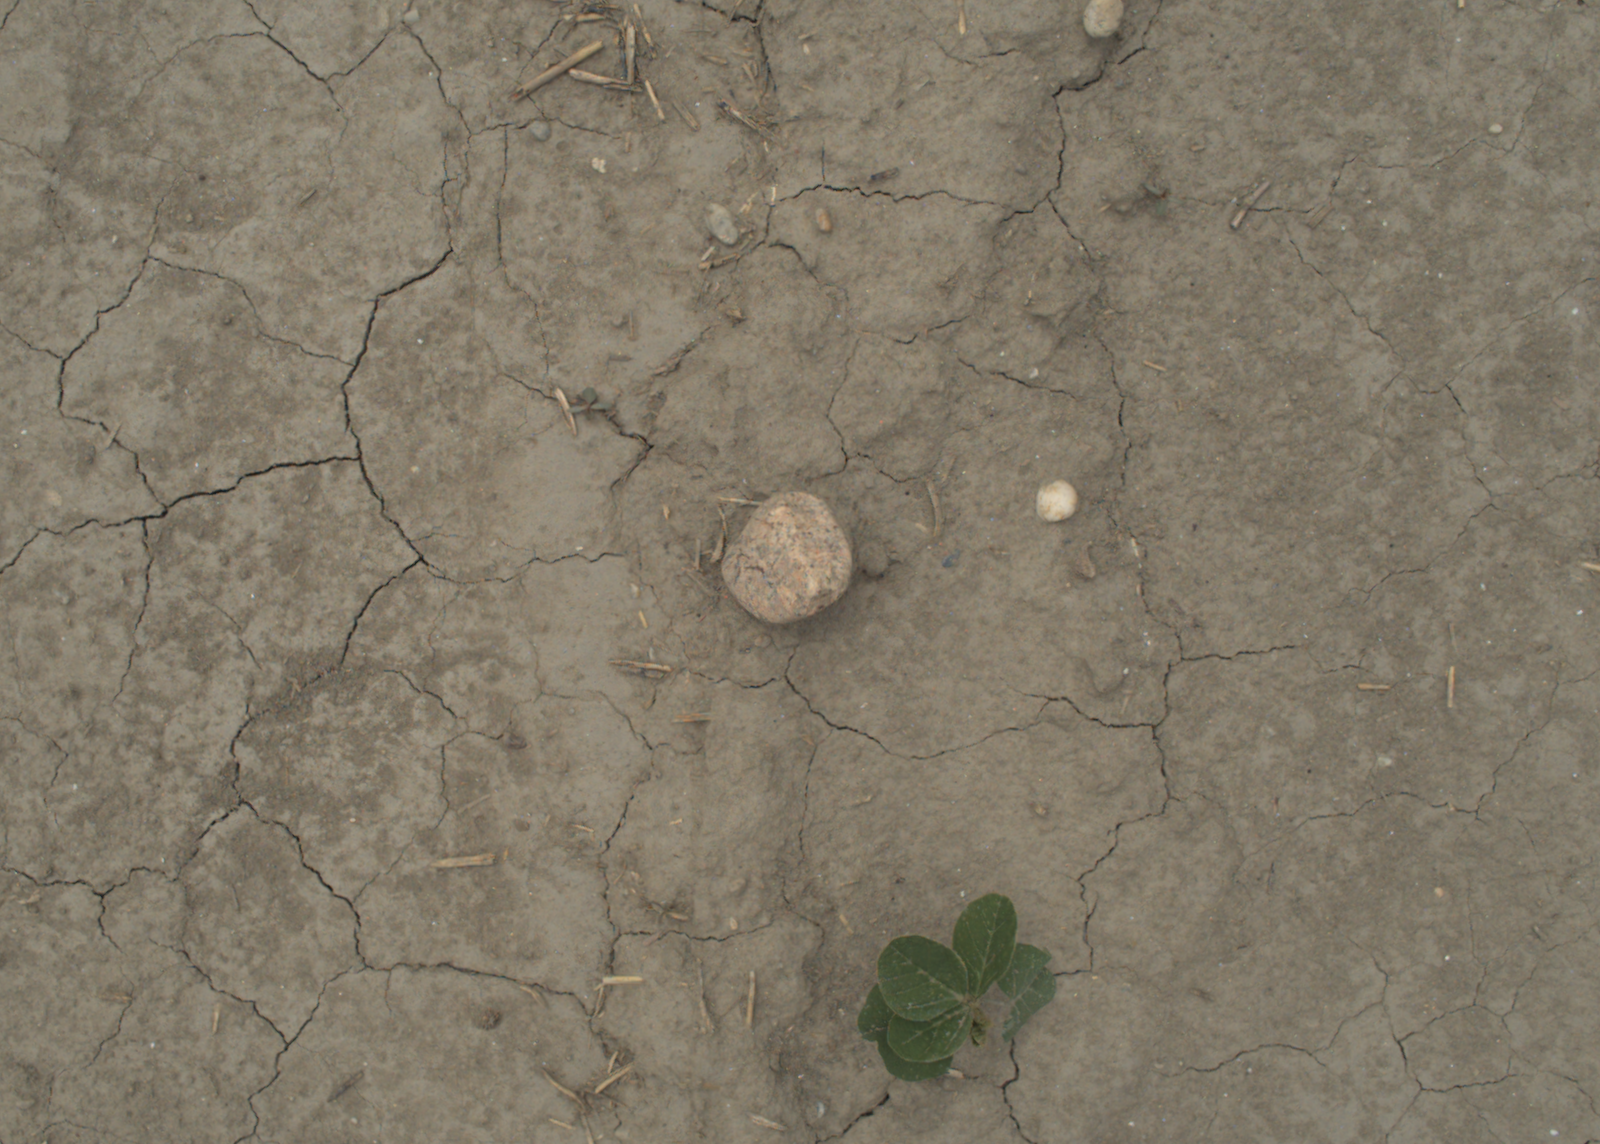
Capture date: 05.07.2021 13:10:02
Weather: cloudy
Wind: medium
Seeding date: 08.06.2021
Plant canopy height (mm): 961